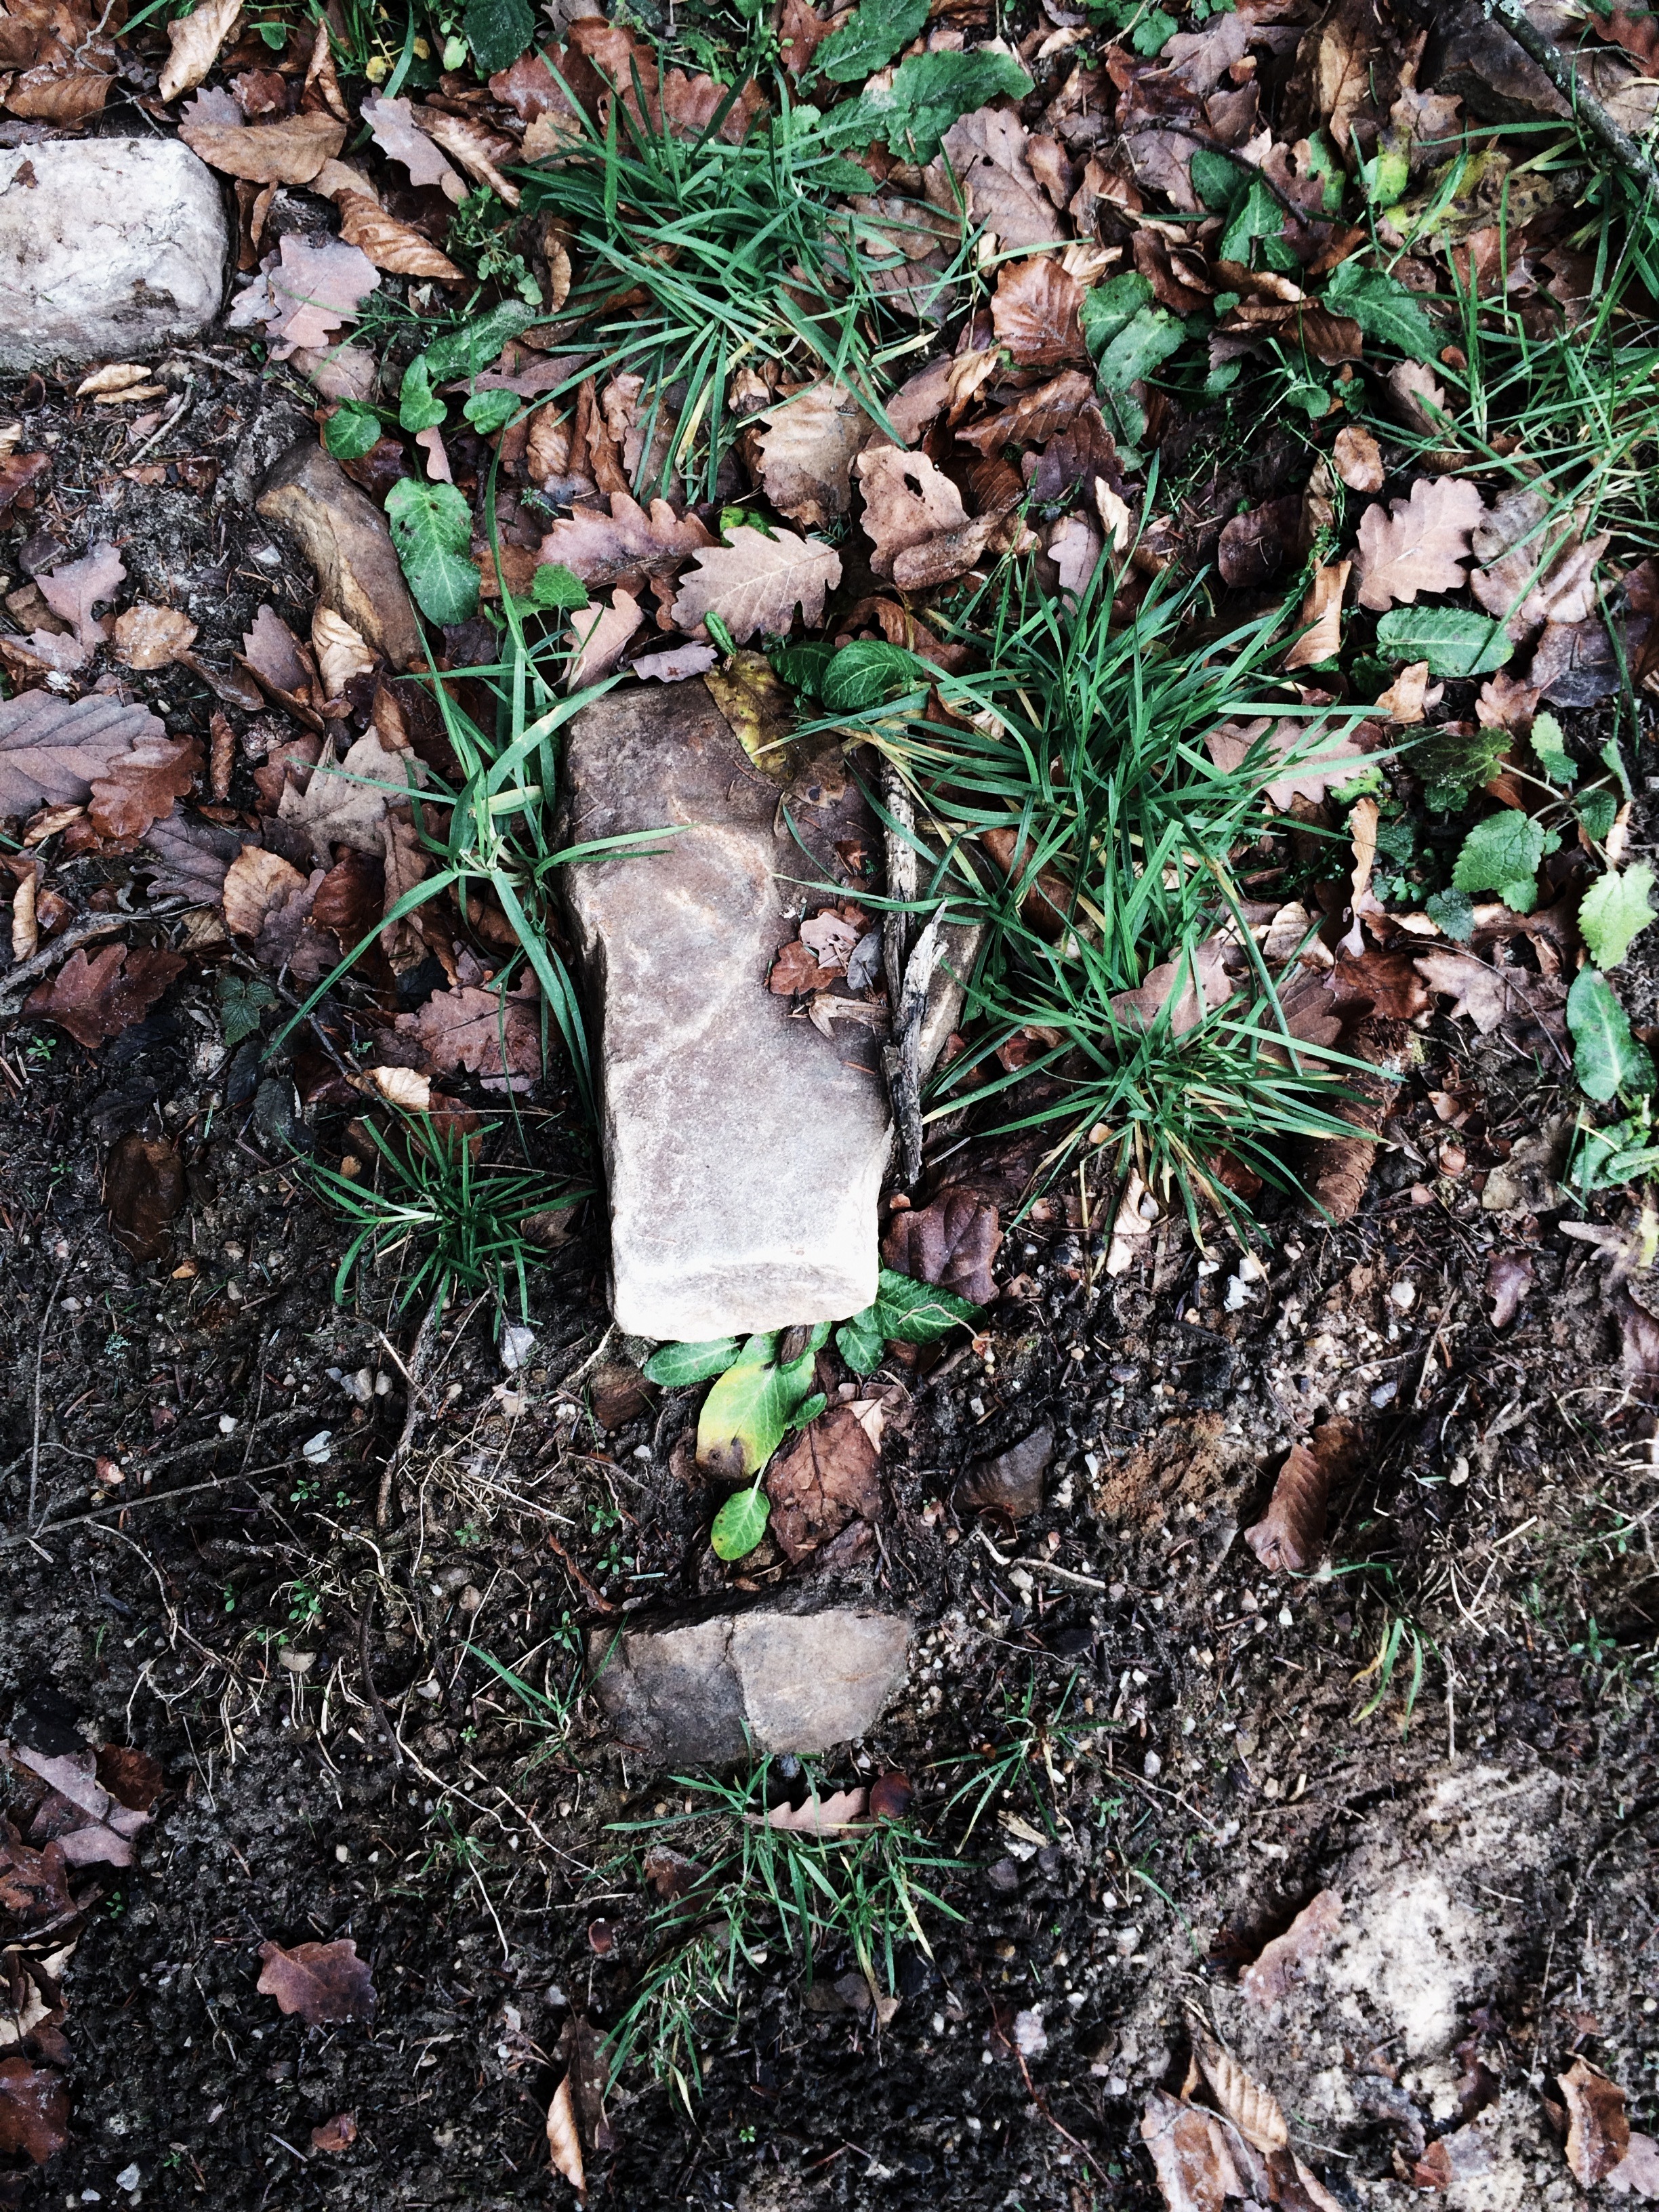
tree, nature, forest, plant, leaf, flower, stone, green, soil, botany, garden, flora, plants, forest floor, leaves, rocks, outdoors, woodland